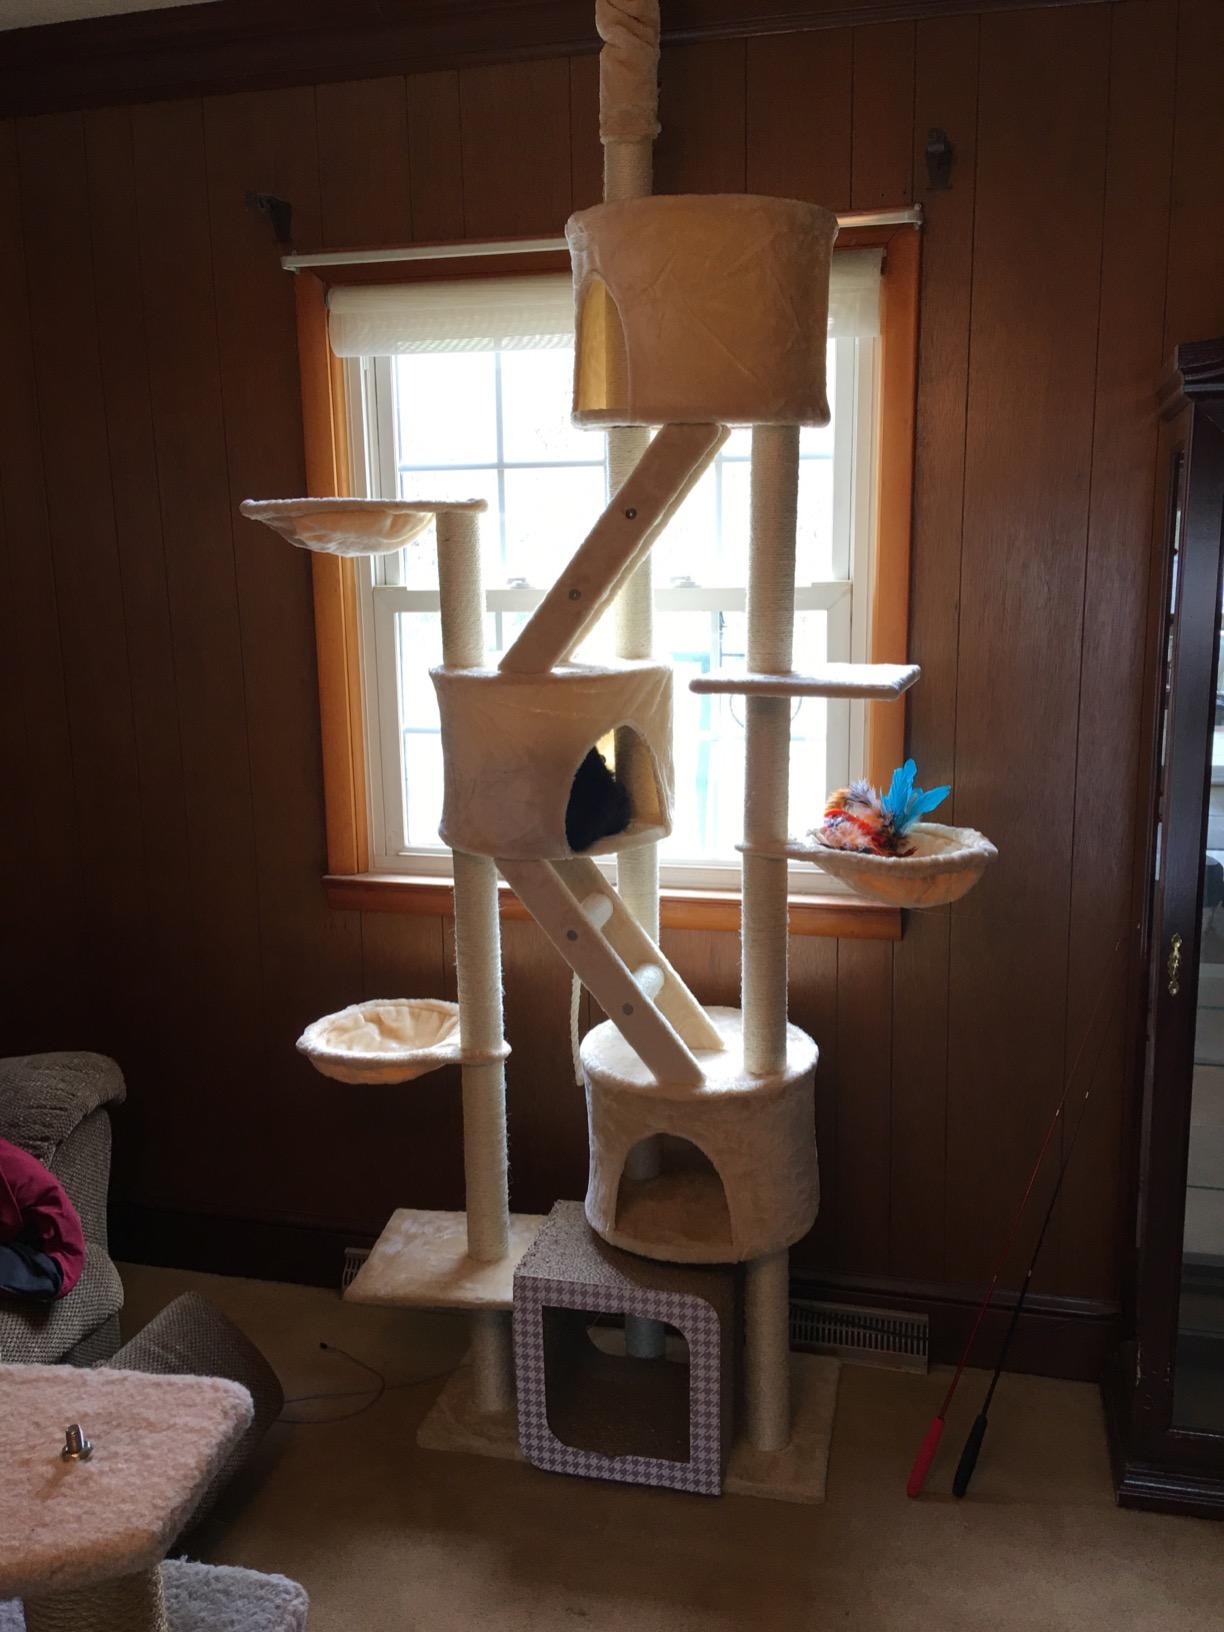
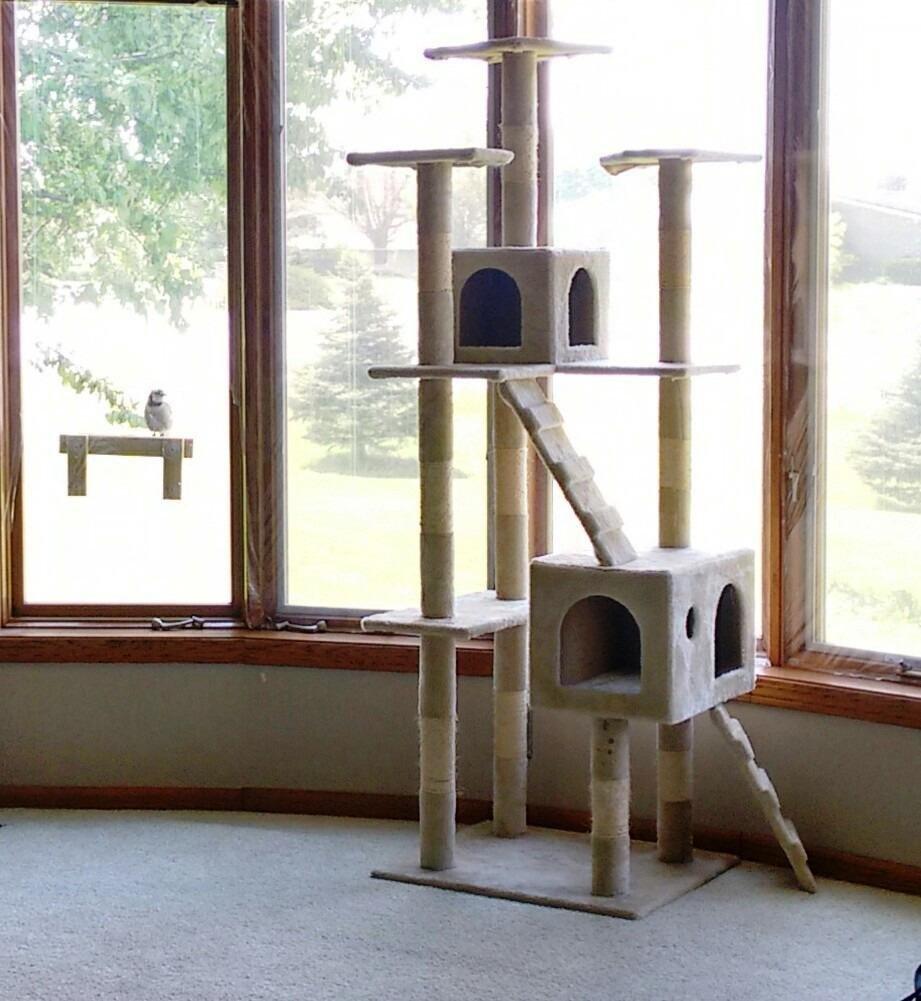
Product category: items_cat tree
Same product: no